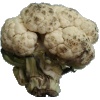
Label: cauliflower